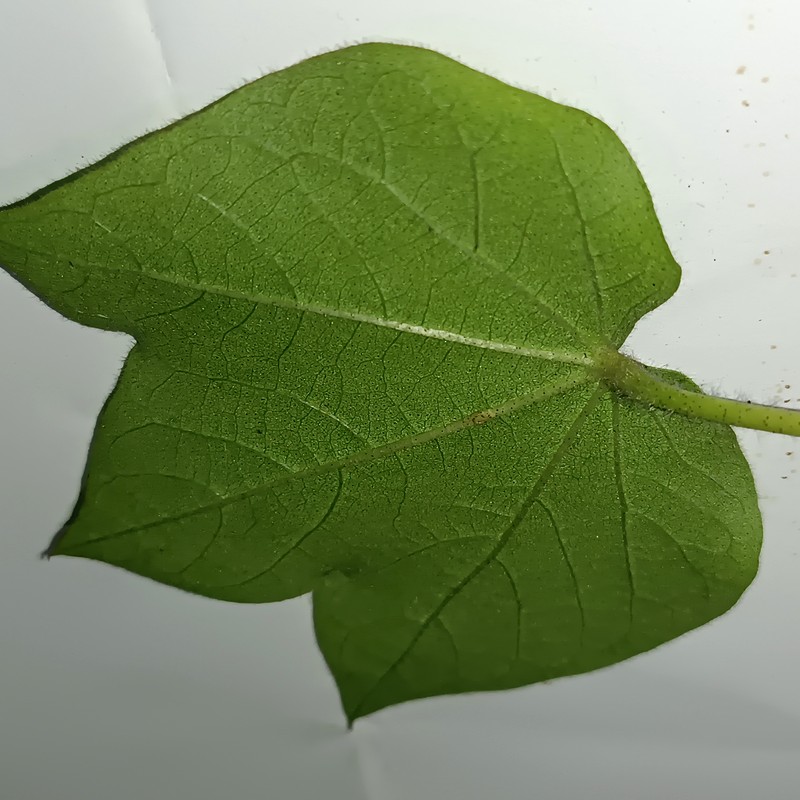
Label: Healthy Leaf